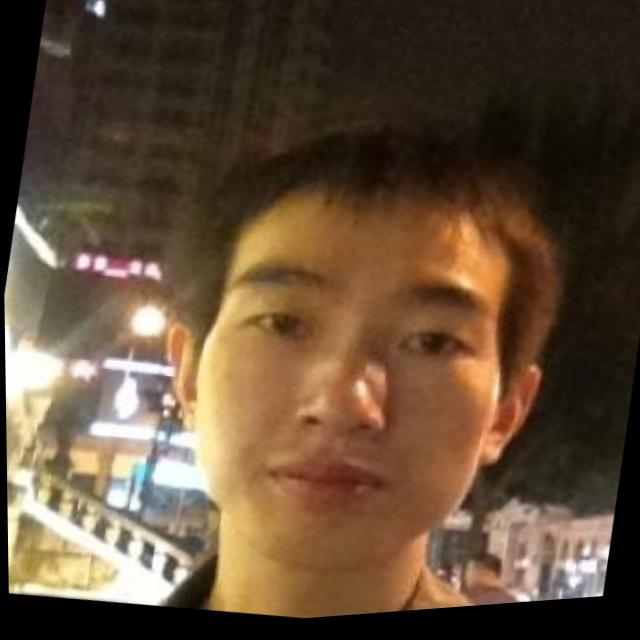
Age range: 21-44